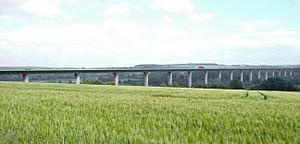
A16 - Viaduc du Scardon, à proximité d'Abbeville, Somme, Fr.
Michel Placidi, né en 1945 à Marseille, est un ingénieur français.
Le viaduc du Scardon permet à l'autoroute A16 de traverser la vallée du Scardon au nord-est d'Abbeville.